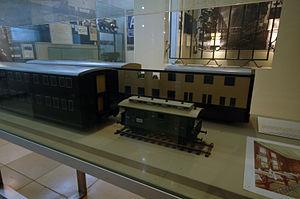
La Breitspurbahn est un projet de réseau ferroviaire à écartement de chemin de fer de 3 000 millimètres proposé en 1943 durant le Troisième Reich, devant être mis en œuvre à la fin de la Seconde Guerre mondiale.